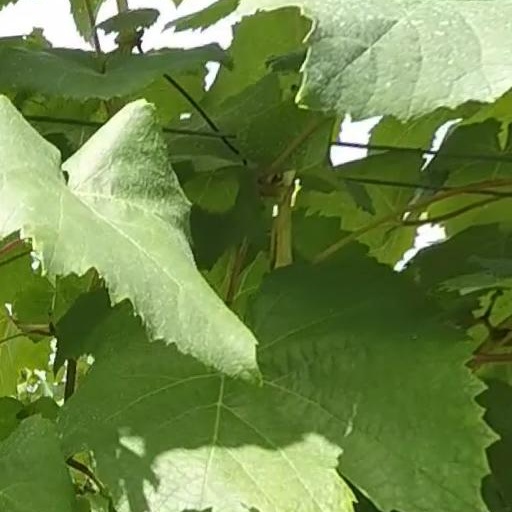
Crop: grape